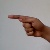
The image shows a hand gesture representing the letter 'G' in Indian Sign Language.